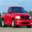
Label: automobile